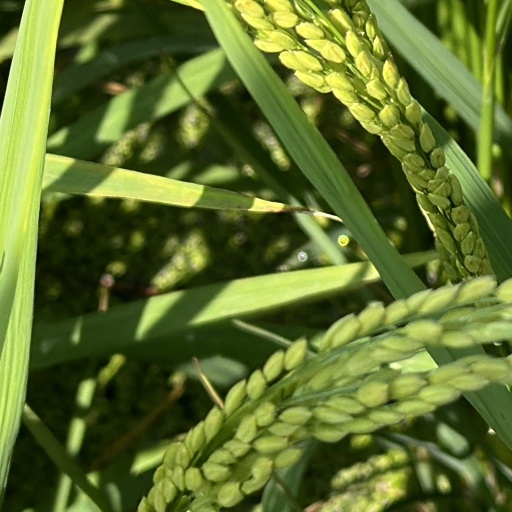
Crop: rice